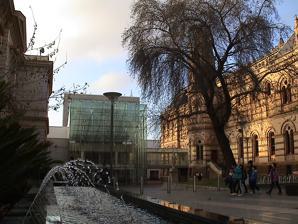
Building: State Library of South Australia
Country: Australia
Year built: 1884
Reference library in Adelaide, South Australia State Library of South Australia The modern Spence Wing entrance of the State Library of South Australia connects the Institute Building (1861, left ) and the Mortlock Wing (1884, right ) 34°55′14″S 138°36′10″E / 34.920601215637284°S 138.60283092296615°E / -34.920601215637284; 138.60283092296615 Location Adelaide , Australia Type State library Other information Website www .slsa .sa .gov .au /home The State Library of South Australia , or SLSA , formerly known as the Public Library of South Australia , located on North Terrace, Adelaide , is the official library of the Australian state of South Australia . It is the largest public research library in the state, with a collection focus on South Australian information, being the repository of all printed and audiovisual material published in the state, as required by legal deposit legislation. It holds the "South Australiana" collection, which documents South Australia from pre-European settlement to the present day, as well as general reference material in a wide range of formats, including digital, film, sound and video recordings, photographs, and microfiche. Home access to many journals, newspapers and other resources online is available. History and governance 19th century The 1861 Instritute Building, home of the library before construction of the Mortlock Wing Further information: Mechanics' institutes of Australia and South Australian Museum § 19th century On 29 August 1834, a couple of weeks after the passing of the South Australia Act 1834 by the British parliament, a London-based group led by the Colonial Secretary , Robert Gouger , and solicitor Richard Hanson and a number of prominent colonists, including Ernest Giles , Edward Gibbon Wakefield , John Morphett , Robert Torrens Snr , and John Hindmarsh , formed the South Australian Literary Association at the city's Adelphi Chambers. Within a month, the title was changed to the more inclusive South Australian Literary and Scientific Association with the aim of "the cultivation and diffusion of useful knowledge throughout the colony". Although the Association lapsed and meetings ceased, a collection of books had been donated by members with the intention of becoming the basis of the new colony's library, and the colonists subsequently brought the collection to the Colony of South Australia aboard the Tam O'Shanter , which arrived on 18 December 1836. The first Adelaide Mechanics' Institute (based on the concept of mechanics' institutes developed in Scotland and England in the 1820s, to provide adult education to working men ) met on 23 June 1838, with the event reported by the Southern Australian newspaper. Running into difficulties, the organisation was merged with a revived Literary and Scientific Association, with the new name of the Adelaide Literary and Scientific Association and Mechanics' Institute , electing a committee in July 1839. Over this time, the membership of the association varied between upper-middle-class and lower-middle-class . The library reopened, but the Institute did not have a permanent location, and the focus was on a programme of lectures. However the lectures dwindled and attendances varied, as the Institute tried to function as an adult education institution as well as a learned scientific society , and its last meeting was held in June 1844. In September 1844, a group of men founded the South Australian Subscription Library , with a collection created by donation and subscriptions, and in 1845 it took over the collection of the Literary and Scientific Association and Mechanics' Institute. A permanent librarian was employed at this time, and the library served its middle-class members. In 1847, a new Adelaide Mechanics' Institute was founded, by a group of lower-middle class men, led by schoolteacher W.A. Cawthorne . Various talks, discussions and displays were put on. This organisation merged with the South Australian Library in 1848, creating the Mechanics' Institute and South Australian Library , based in Peacock's Buildings, Hindley Street , and with membership moving back to the upper-middle class. Nathaniel Summers was appointed as the first librarian. It subsequently moved to Exchange Chambers, King William Street , but by 1855 had gone into decline. Meanwhile, other institutes and societies were established throughout the Adelaide suburbs, including the Adelaide Philosophical Society (which later evolved into the Royal Society of South Australia). Some of these institutes asked the government for financial assistance, and Unitarian publisher John Howard Clark suggested the conversion of the Institute into a public institution. A Bill was proposed in Parliament in 1854. Between 1847 and 1856 another 13 mechanics' institutes started in other parts of the colony . In June 1856 the South Australian Legislative Council passed Act No. 16 of 1855–6, the South Australian Institute Act , which incorporated the South Australian Institute under the control of a Board of Governors , to whose ownership all materials belonging to the old Library and Mechanics' Institute was immediately transferred. This Act also ensured the library would be open to the public free of charge, and granted funding was allocated to it. This made the library very popular particularly amongst artisans and workmen who filled it to capacity in the evenings. At this point it was a lending library, and held a large amount of fictional work. The Act also provided for a museum as part of the new organisation. The suburban institutes became subsidiaries of the SA Institute, as did the Adelaide Philosophical Society and the South Australian Society of Arts . As new books arrived from Britain, the library expanded and soon needed new accommodation, which was found in North Terrace in 1860. The Adelaide Institute building opened in January 1861, and included rooms for the Adelaide Philosophical Society, the Medical Society and the Choral Society. The Copyright Act 1878 , Part II section 15, required that a copy of every book published in South Australia was to be deposited in the Institute by a process known as legal deposit , for preservation of the books. (After Federation , the Copyright Act (1905) replaced the earlier state copyright legislation with regard to legal deposit, but the State Library continues to collect and preserve locally produced material.) The Public Library, Museum and Art Gallery Act 1884 renamed the South Australian Institute as Public Library, Museum and Art Gallery , and also broadened the scope of the Board's control to include the expanding network of regional and suburban institutes. It also created a new, independent body, the Adelaide Circulating Library, to take over the business of circulating books on a subscription basis. It also became the location for university lectures. 20th century The next important piece of legislation affecting SLSA was the 1939 number 44 Libraries and Institutes Act , which repealed the Public library, Museum and Art Gallery and Institutes Act and separated the Public Library from the (newly named) Art Gallery of South Australia and South Australian Museum , established its own board and changed its name to the Public Library of South Australia. The new entity thus became a statutory corporation . Various reorganisations occurred through the years following, but the legislation still governing the Library is number 70 Libraries Act (1982), which repealed the Libraries and Institutes Act (1939–1979) and the Libraries (Subsidies) Act 1955–1977 (with the latest version as of July 2019 [update] being 12 May 2011). During the 1990s, the Library became a Division under a series of departments, responsible to the Minister for the Arts. The State Records Act 1997 separated the responsibility for management and disposal of state government records, bringing this under a State Records Council rather than the Libraries Board. 21st century From 2001 the Library became part of the Division of Arts SA , which was part of the Department of the Premier and Cabinet , continuing to report to the Minister for the Arts. After the election of the Marshall government in March 2018, the post of Minister for the Arts ceased to exist, Arts South Australia (as Arts SA was now known) was dismantled and its functions transferred to direct oversight by the Department of Premier and Cabinet, Arts and Culture section. Geoff Strempel has been director of SLSA from around 2017, during which time he oversaw increased digital preservation. Before his appointment, he was associate director  of the 140 public libraries in South Australia. In this position, he establishment of the One Card Network, linking all of the libraries and facilitating quick and efficient inter-library loans among the public libraries. He was awarded the HCL Anderson Award , the Australian Library and Information Association 's highest honour, recognising his outstanding service. By late 2024, SLSA had digitised and uploaded around 2000 pages of newspapers to Trove , the National Library of Australia 's website that allows free public access to a large amount of digitised historical documents. The library has also acquired over 100,000 images by renowned local aerial photographer Douglas Darian Smith, as well as film memorabilia from filmmaker Scott Hicks ' personal archive. Strempel retires on 18 October 2024, but an exhibition of Hicks' items is already planned for 2025. Mortlock Wing Mortlock Wing. Mortlock Wing interior, view to south The building now known as the Mortlock Wing was opened on 18 December 1884 as a "Public Library, Museum and Art Gallery for the colony of South Australia" with 23,000 books and a staff of three. It had taken over 18 years to complete after the initial foundations were laid in 1866. (In 1873 the foundations of the western wing of a proposed new block were laid, but there the matter ended until 1876, when fresh plans were drawn, and another set of foundations put in. Again the work went no further until 1879 when the west wing was finally commenced. The earlier work was condemned, and had to be removed before the Public Library could be started.) The foundation stone was laid on 7 November 1879 by Sir William Jervois and the building was constructed by Brown and Thompson at a total cost of £36,395, and opened in 1884. Supervision for the board of directors was undertaken by secretary Robert Kay (1825–1904), later general director and secretary of the Public Library, Museum, and Art Gallery of South Australia. The building is French Renaissance in style with a mansard roof . The walls are constructed of brick with Sydney freestone facings with decorations in the darker shade of Manoora stone. The interior has two galleries, the first supported by masonry columns, and the second by cast iron brackets. The balconies feature wrought iron balustrading ornamented with gold while the glass-domed roof allows the chamber to be lit with natural light. Two of the original gas "sunburner" lamps survive in the office space located on the second floor at the southern end. Restoration of the building occurred in 1985 as a Jubilee 150 project by Danvers Architects, consultant architect to the South Australian Department of Housing and Construction. The $1.5 million project was jointly funded by the government and the community. In honour of a substantial bequest from John Andrew Tennant Mortlock , the Libraries Board of South Australia resolved that a percentage of the South Australiana Collections would be housed in the wing and named the Mortlock Library of South Australiana in 1986. After the State Library underwent a substantial redevelopment, commencing in 2001 and reaching completion in 2004, the main chamber of the Mortlock Wing became an exhibition space providing a glimpse into the history and culture of South Australia. In August 2014 the Mortlock Wing featured in a list of the top 20 most beautiful libraries of the world, compiled by the U.S. magazine Travel + Leisure . Collections General reference collections The general reference and research material in the State Library was named the Bray Reference Library in 1987 after former SA Chief Justice, Dr John Jefferson Bray , who served on the Libraries Board of South Australia from 1944 to 1987. Heritage collections The State Library has a national responsibility to collect, preserve and give access to historical and contemporary South Australian information. The South Australiana collections document South Australia from pre-white settlement to the present day, and the Northern Territory to 1911.  The South Australiana collection is one of the most comprehensive in the world due to legal deposit requirements for published material, and through donations of unpublished material.  A well known donation is the Bradman Collection of cricketing memorabilia. York Gate Geographical and Colonial Library Main article: York Gate Library The York Gate Library was acquired from the estate of Stephen William Silver , of S. W. Silver and Co. (William) a London-based company who not only sold clothing, furniture and equipment suitable for emigrants to the British Colonies , but also a series books providing relevant information for such emigrants. William had started to collect objects and books related to the areas to which their customers were migrating. These were kept in his residence at 3 York Gate , London and hence became known as the York Gate Library . When he died on 7 March 1905, the South Australia branch of the Royal Geographical Society of Australasia raised the money to buy the collection of nearly 5,000 volumes and pamphlets so they could be brought to Australia. In 2006, the centenary of the establishment of the library in Australia, the collection was threatened with eviction. Mountford-Sheard Collection The Mountford-Sheard Collection is a collection of journals, sound recordings and other works created, written and gathered by Charles P. Mountford , which has been inscribed on UNESCO 's Memory of the World . It is of great cultural significance to Aboriginal Australians , particularly those in central Australia, the Flinders Ranges ( Adnyamathanha people), Arnhem Land ( Yolngu people ) and the Tiwi Islands ( Tiwi people ), and the material is respectful of the people whose lives it documents. Rare books Using items from its rare books collection, Keith Conlon gives a talk on the 200th anniversary of the death of Matthew Flinders , at the SLSA's Institute Building, 21 July 2014. The State Library's rare books collection is the major collection of its kind in South Australia. It comprises Australian and international items which have been identified as having a special interest through subject matter or rarity. Children's Literature Research Collection The Children's Literature Research Collection was formed in 1959 and has over 65,000 books, periodicals, comics, board and table games, and toys. The collection has been enhanced by donations from South Australian individuals and families and from organisations. It is one of the State Library's heritage collections and is of international importance. Collaborations The Library manages, in collaboration with the History Trust of South Australia , the Centre of Democracy on the corner of North Terrace and Kintore Avenue. The Centre's gallery exhibits treasures from History Trust and State Library collections, as well as items on loan from State Records of South Australia , the Art Gallery of South Australia , the Courts Authority, Parliament House , Government House and private lenders. National edeposit system (NED) As a member library of National and State Libraries Australia , the organisation collaborated on the creation of the National edeposit (NED) system, which enables publishers from all over Australia to upload electronic publications as per the 2016 amendment to the Copyright Act 1968 and other regional legislation relating to legal deposit , and makes these publications publicly accessible online (depending on access conditions) from anywhere via Trove . See also South Australian Museum Art Gallery of South Australia References